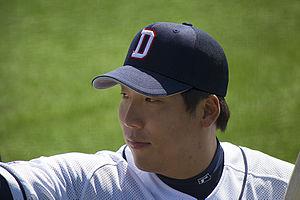
Kim Hyun-soo est un voltigeur des Phillies de Philadelphie de la Ligue majeure de baseball. De 2006 à 2015, il joue avec les Doosan Bears de Séoul dans la ligue sud-coréenne de baseball.